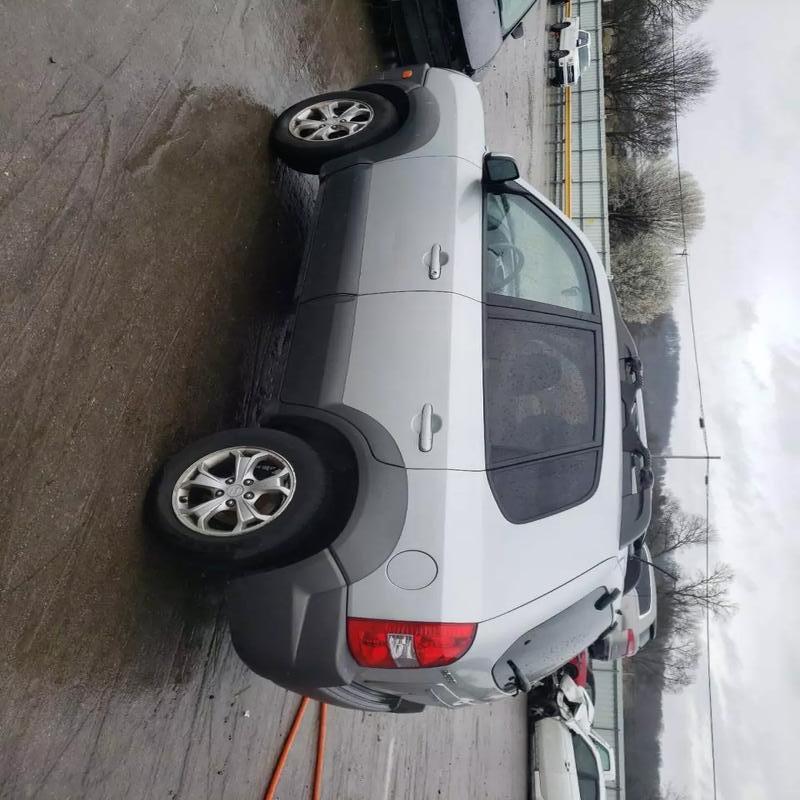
Aucun dommage détecté.
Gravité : aucun